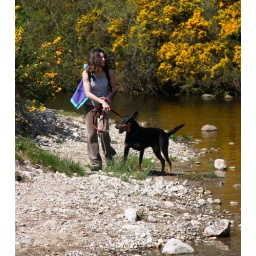
A girl walking a dog in Glen Malur, Wicklow, Ireland